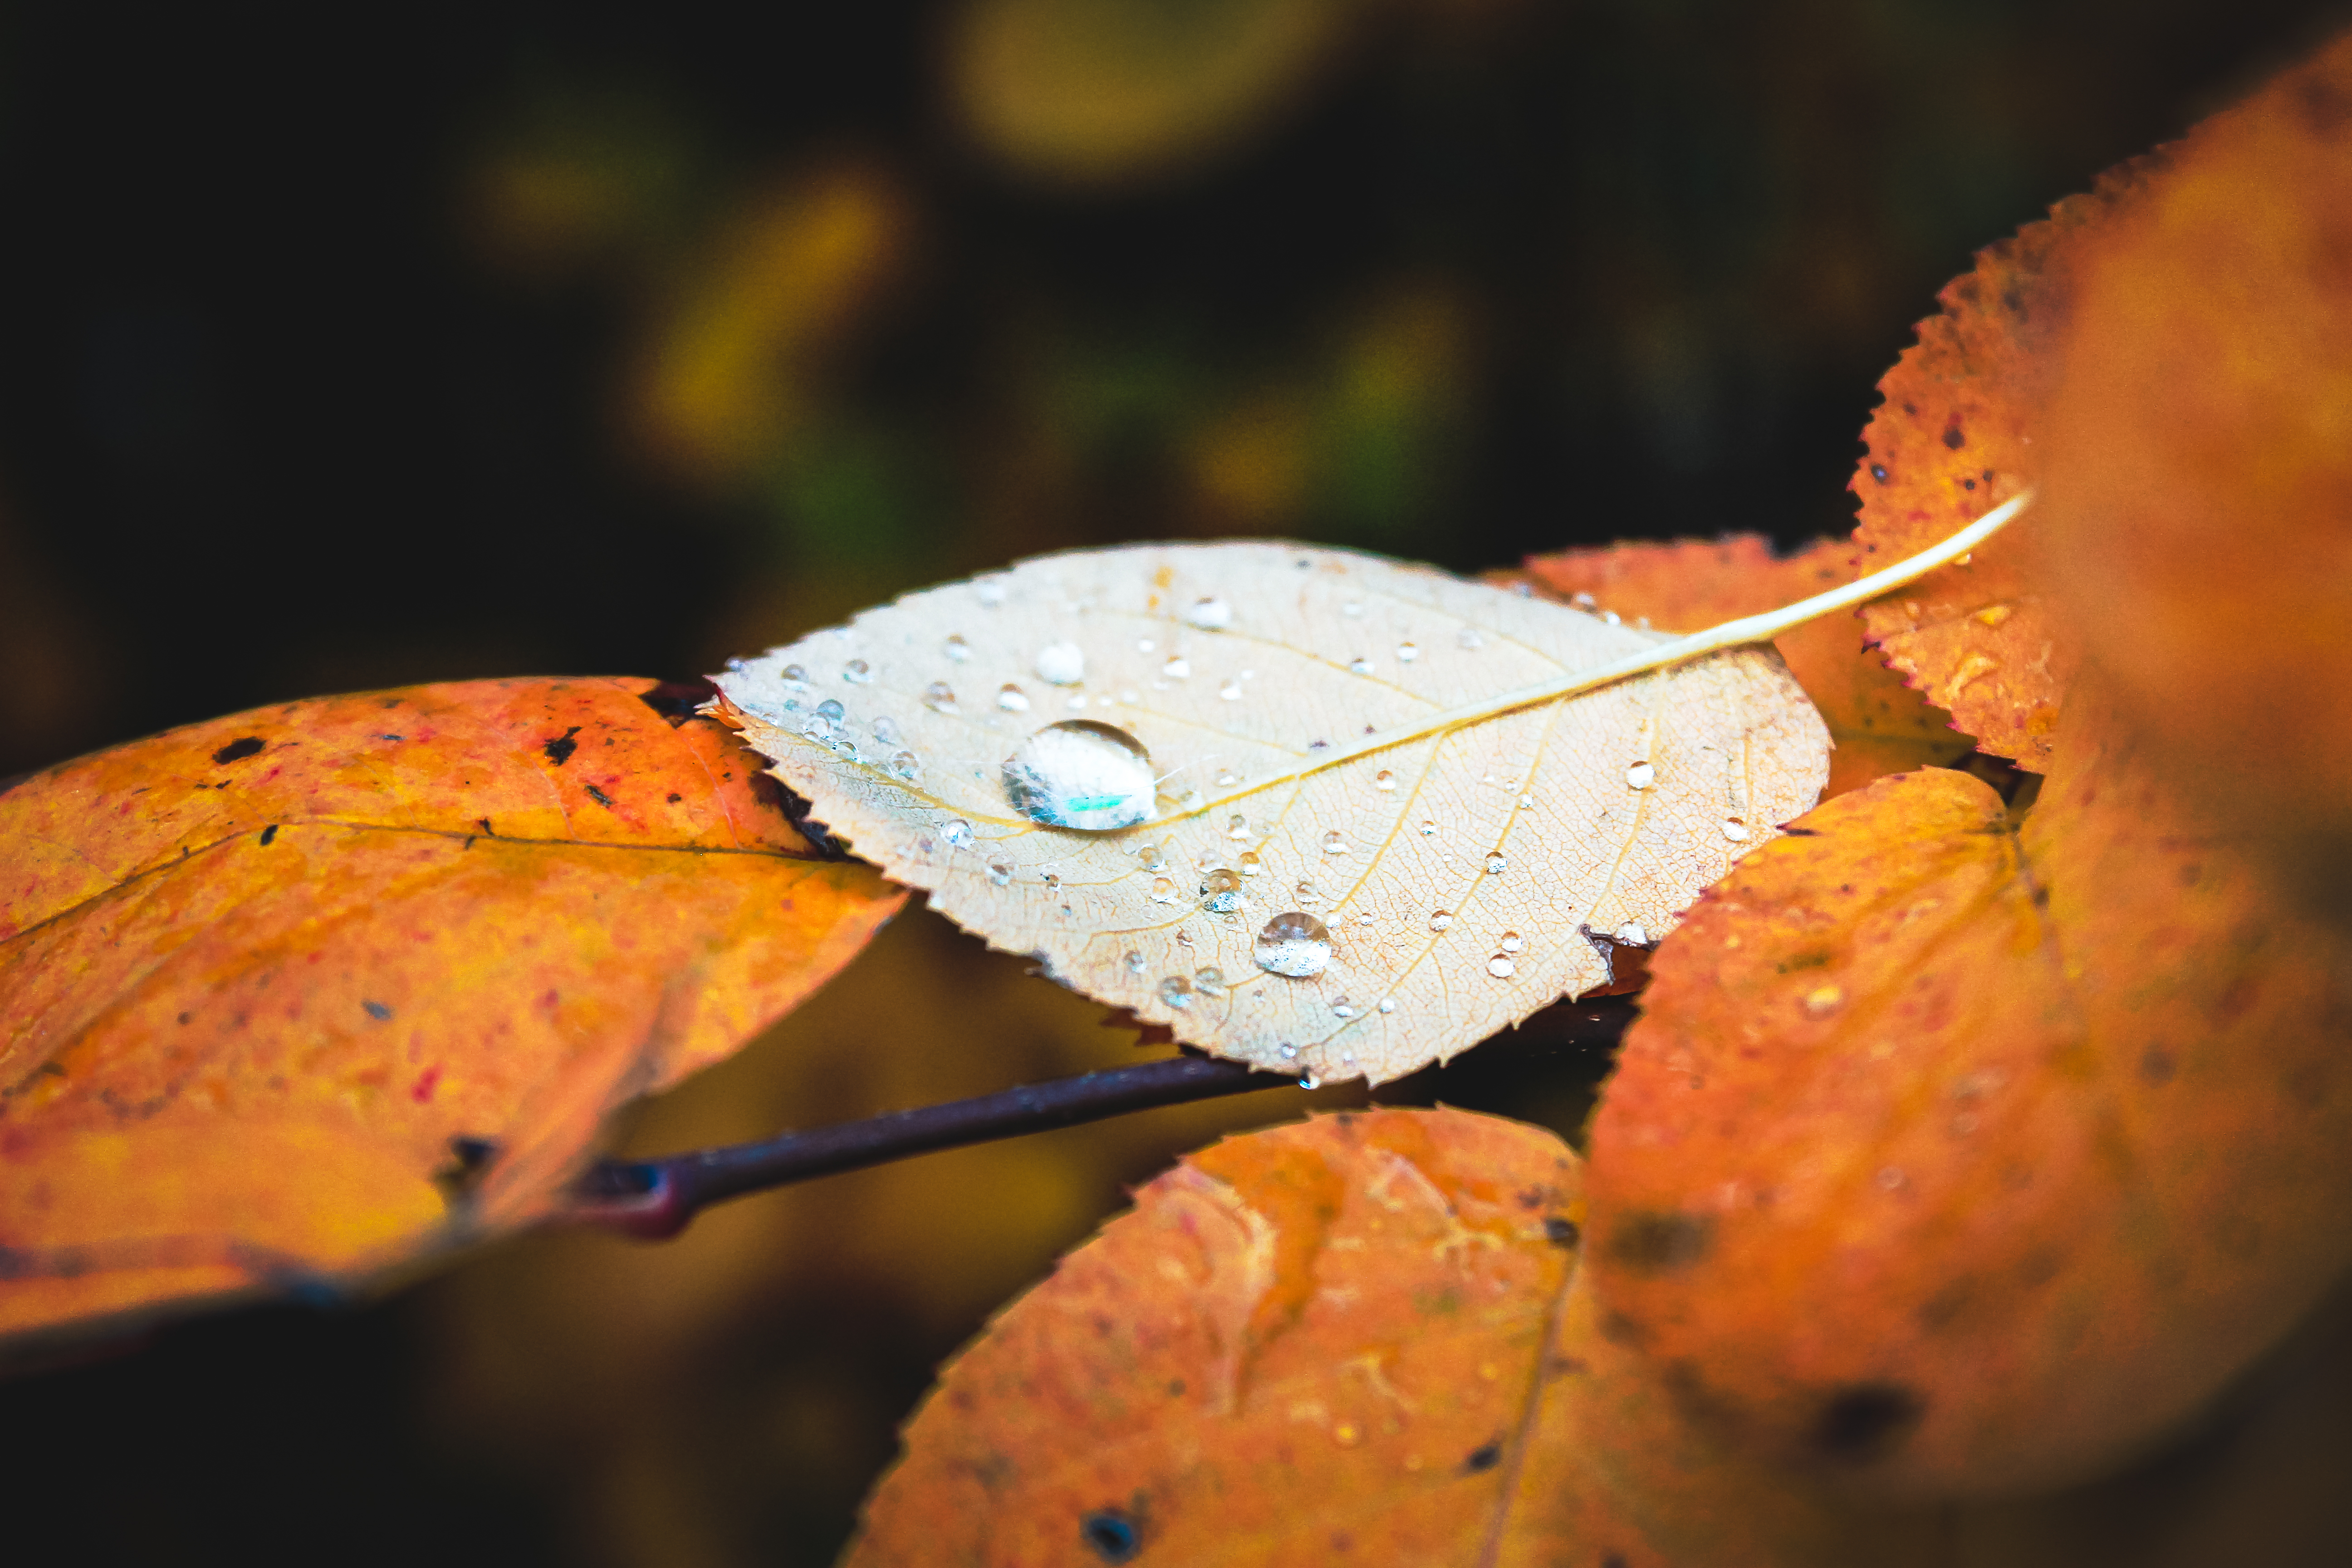
leaf, water, drop, autumn, birch, yellow, rain, orange, still life photography, close up, macro photography, branch, sky, plant, tree, dew, moisture, photography, sunlight, still life, twig, stock photography, Colorfulness, rust